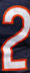
Number: 2